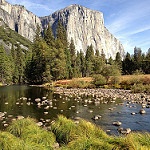
Label: mountain